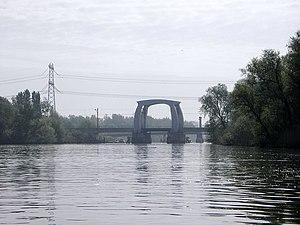
Le Wantij est une rivière néerlandaise de la Hollande-Méridionale.